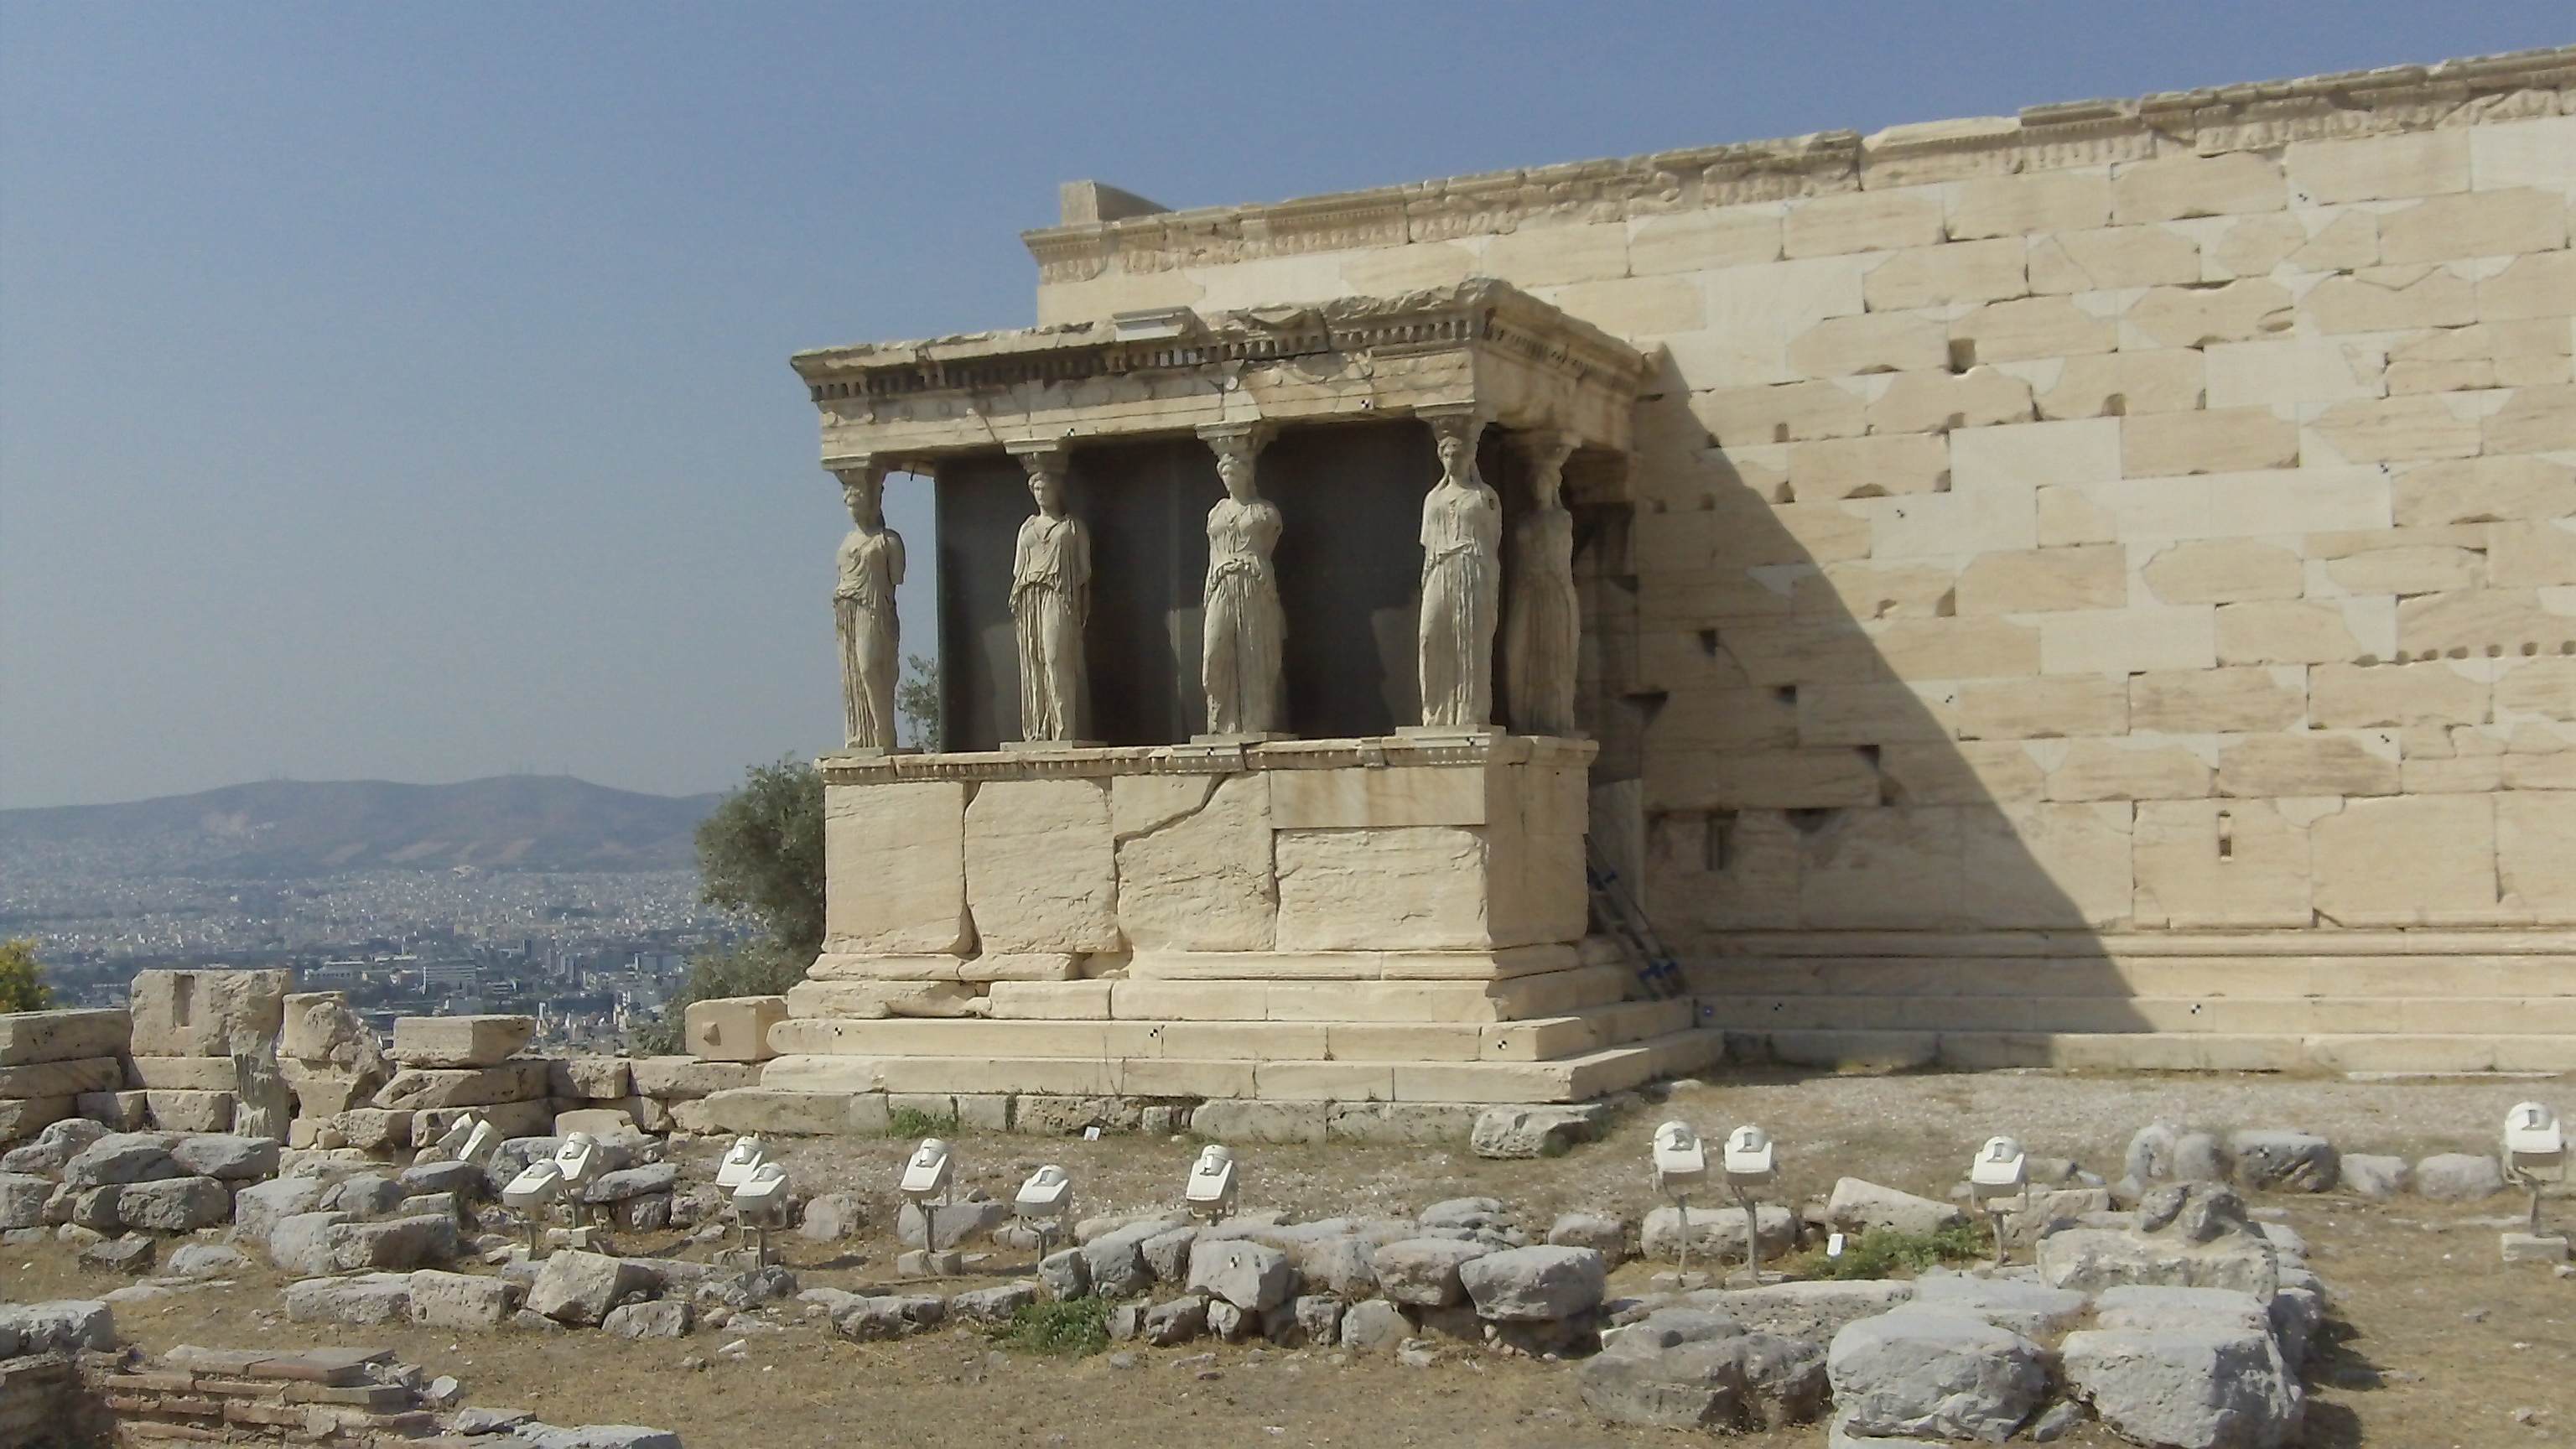
architecture, monument, landmark, tourism, place of worship, classical, temple, ruins, civilization, marble, greece, athens, acropolis, archaeological site, unesco world heritage site, caryatids, roman temple, historic site, ancient history, egyptian temple, erechtheion, ancient roman architecture, ancient greek temple